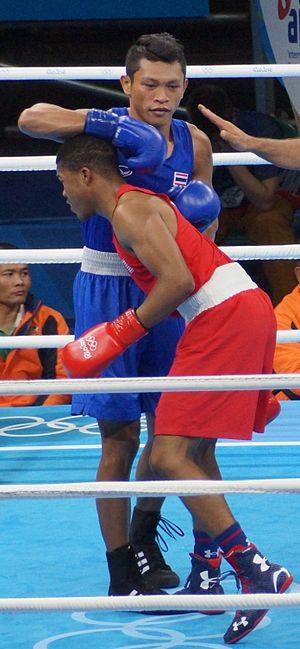
Wuttichai Masuk est un boxeur thaïlandais né le 16 mars 1990.